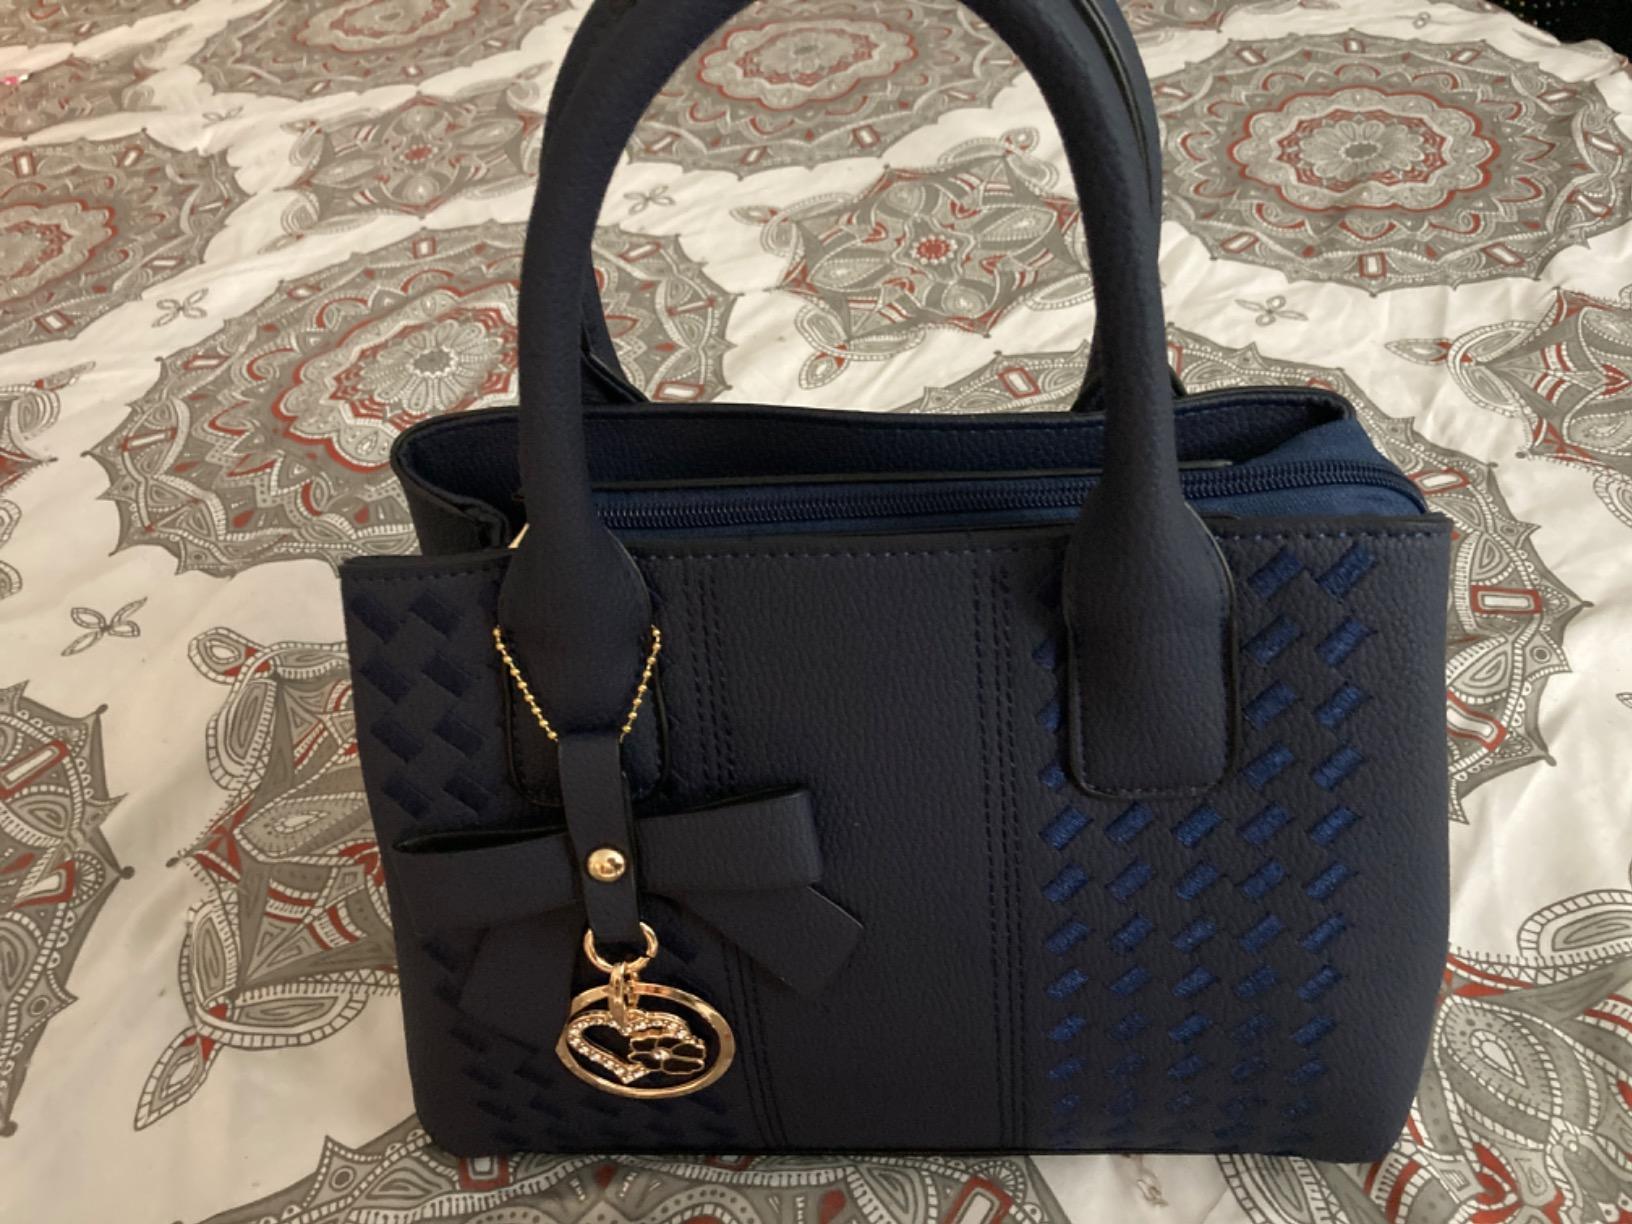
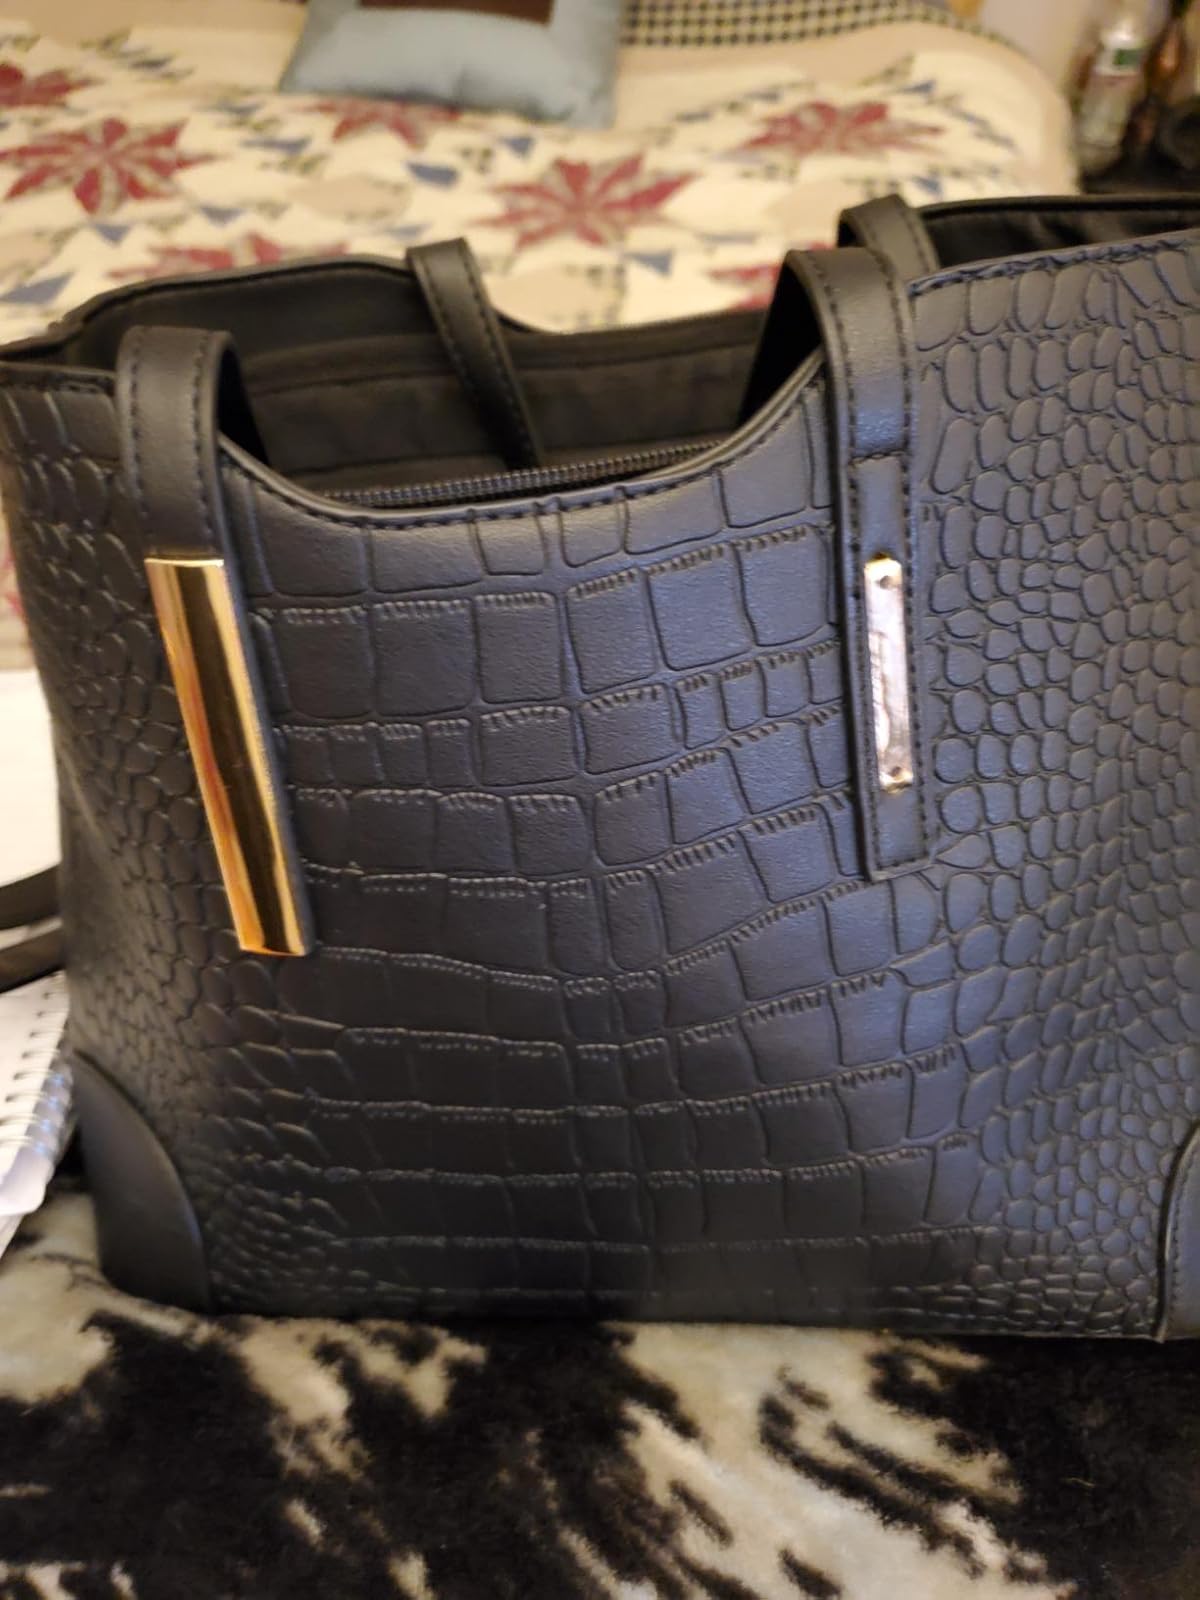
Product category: accessories_handbag
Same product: no